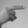
ASL letter: H